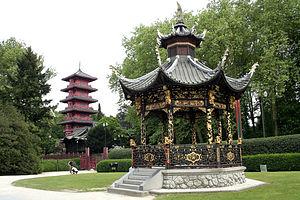
Laeken (Belgique), la tour japonaise et le kiosque du pavillon chinois (début du XIX siècle - Alexandre Marcel).